Dornych shopping center

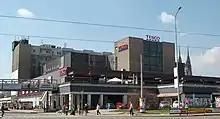
Shopping center in front, without tarpaulin

It is a six-story building with a rectangular floor plan, which is formed by several parts of unequal height. The highest is the ring surrounding the main block of the building from the 1980s, in which there are stairs on the sides and above the main part of the department store there are three floors of offices. The building of the original building is three floors lower. On the first and second floors, there are shops, the third floor is inaccessible and originally there were rooms for apprentices who learned and worked in the operation. This part has the shape of a block with a neck leading to the stair tower in the direction of Dornych street. The newest part of the department store from the 1990s is on the first floor and surrounds the original block and staircase. It starts from the stair tower carrying the office bridge, surrounds the commercial part of the building itself, the neck to the staircase, the staircase itself, and returns around the north side, where it ends at the beginning of the main block. Between this exit and the staircase on the north side, there is a free space – a terrace. On the ground floor of the building, in the western part, there is a courtyard and a space for handling goods, partially protruding beyond the block of the main part – on the opposite side, i.e. the eastern is stretched into a walking porch to which is pulled the main stream of people heading either from the center of the town or from the Vaňkovka shopping center. In addition to the operational part, there is also a supermarket on the ground floor.